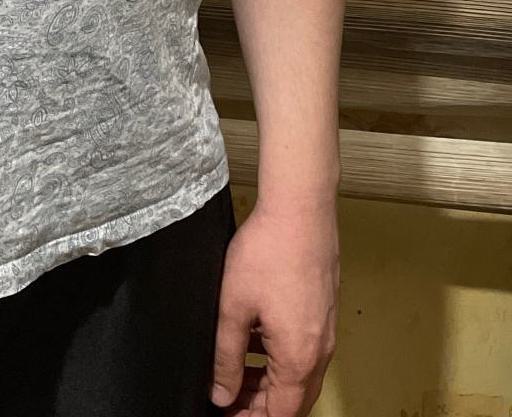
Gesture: no_gesture